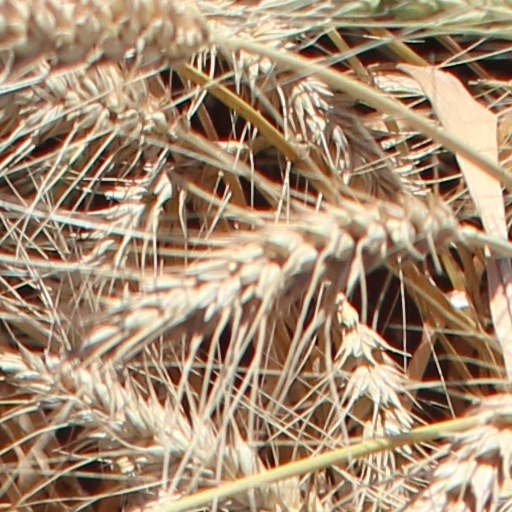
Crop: wheat